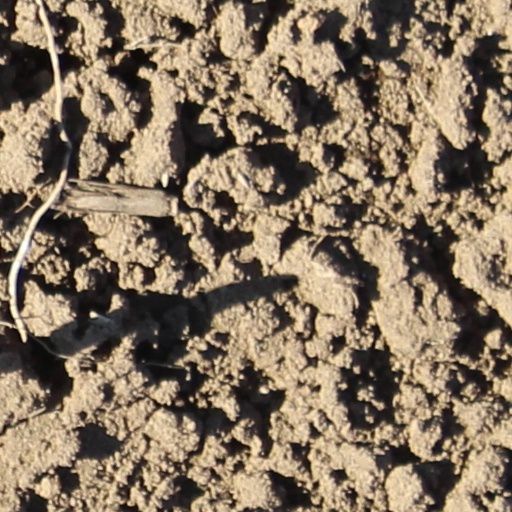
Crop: wheat